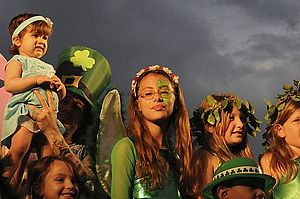
Skt. Patrick
Skt. Patricks dag i Buenos Aires (Argentina)
Sankt Patrick eller Patrick af Irland -er Irlands skytshelgen. Han kristnede irerne. Han er skytshelgen for ingeniører, udstødte og for landet Nigeria, hvor især irske missionærer har virket. Sankt Patrick blev aldrig kanoniseret af den katolske kirke, og hans helgennavn skyldes den folkelige tradition. Han menes at være født i en kristen familie i Wales.